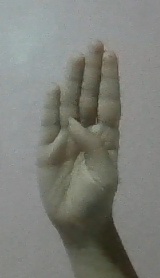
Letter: kaaf